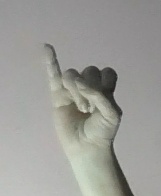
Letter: meem